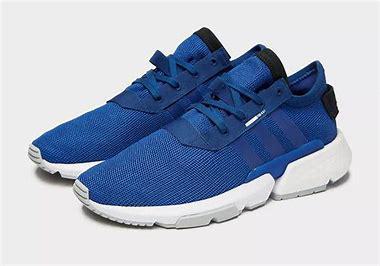
Brand: Adidas
Model: Pod S3 1